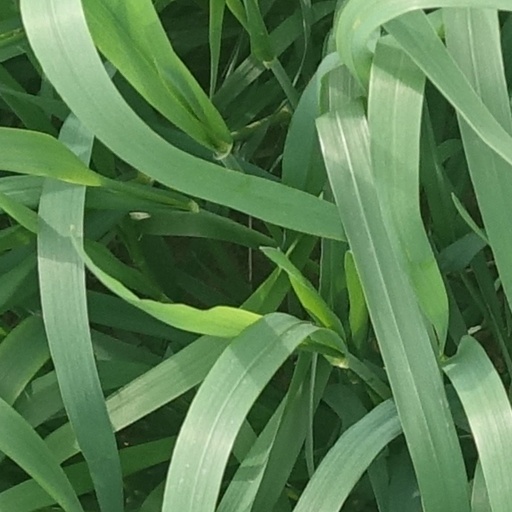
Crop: wheat